Port Gibson, Mississippi

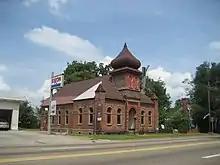
"Gemiluth Chessed" synagogue

"Gemiluth Chessed" synagogue, built in 1892, had an active congregation when the town was thriving as the county seat and a trading center. It had attracted nineteenth-century Jewish immigrants from the German states and Alsace-Lorraine. After starting as peddlers, the later generations of men became cotton brokers and merchants. This is the oldest synagogue and the only Moorish Revival building in the state. It is topped by a Russian-style dome. As the economy changed, the Jewish population gradually moved to larger cities and areas offering more opportunity, and none remain in Port Gibson.